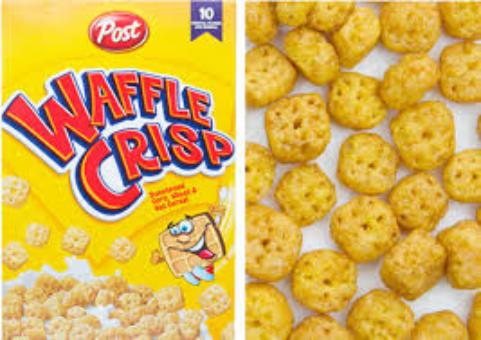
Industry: Food